Singletary Lake State Park

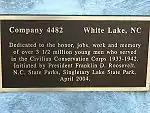
The efforts of the CCC are recognized with this plaque at Singletary Lake State Park

Singletary Lake State Park was established in 1939 when management of the park was transferred from the federal government to the state government. The cabins built by the CCC became Camp Ipecac which is still in use by large groups like the Boy Scouts of America and 4-H. The park became state property in 1954.